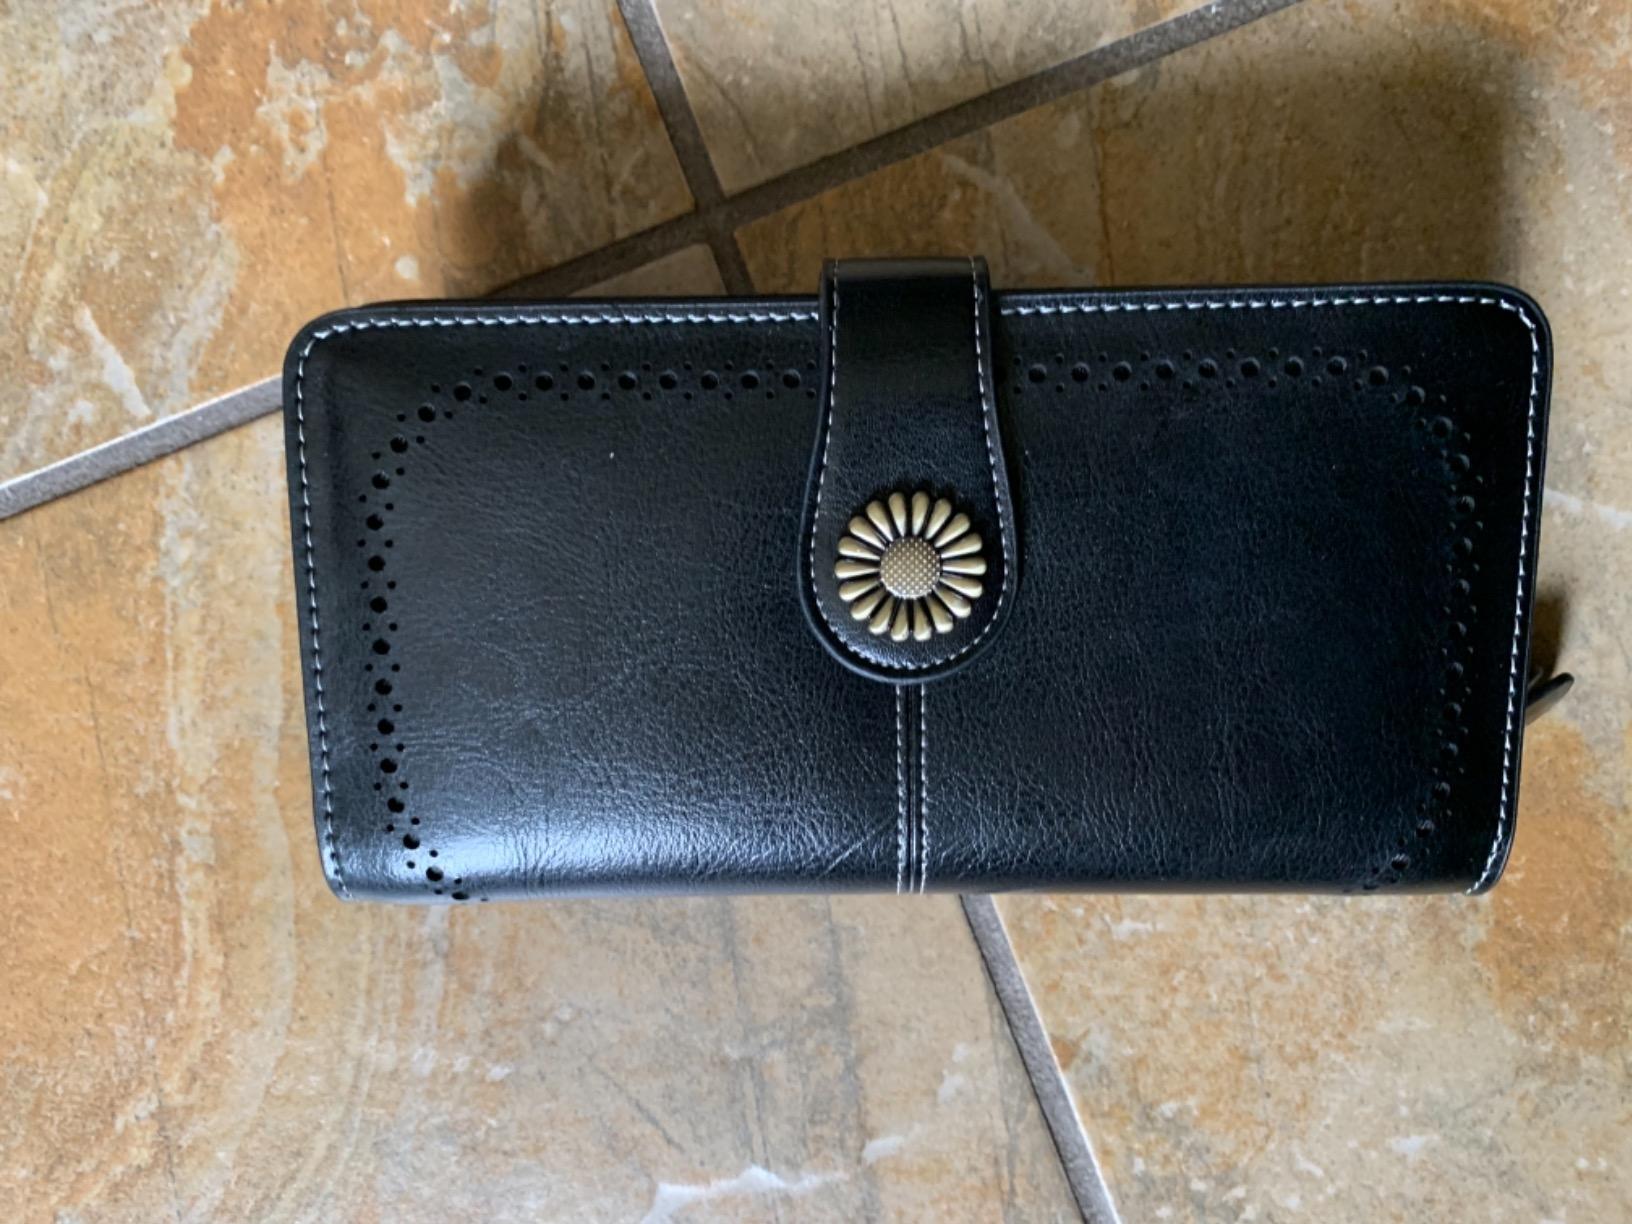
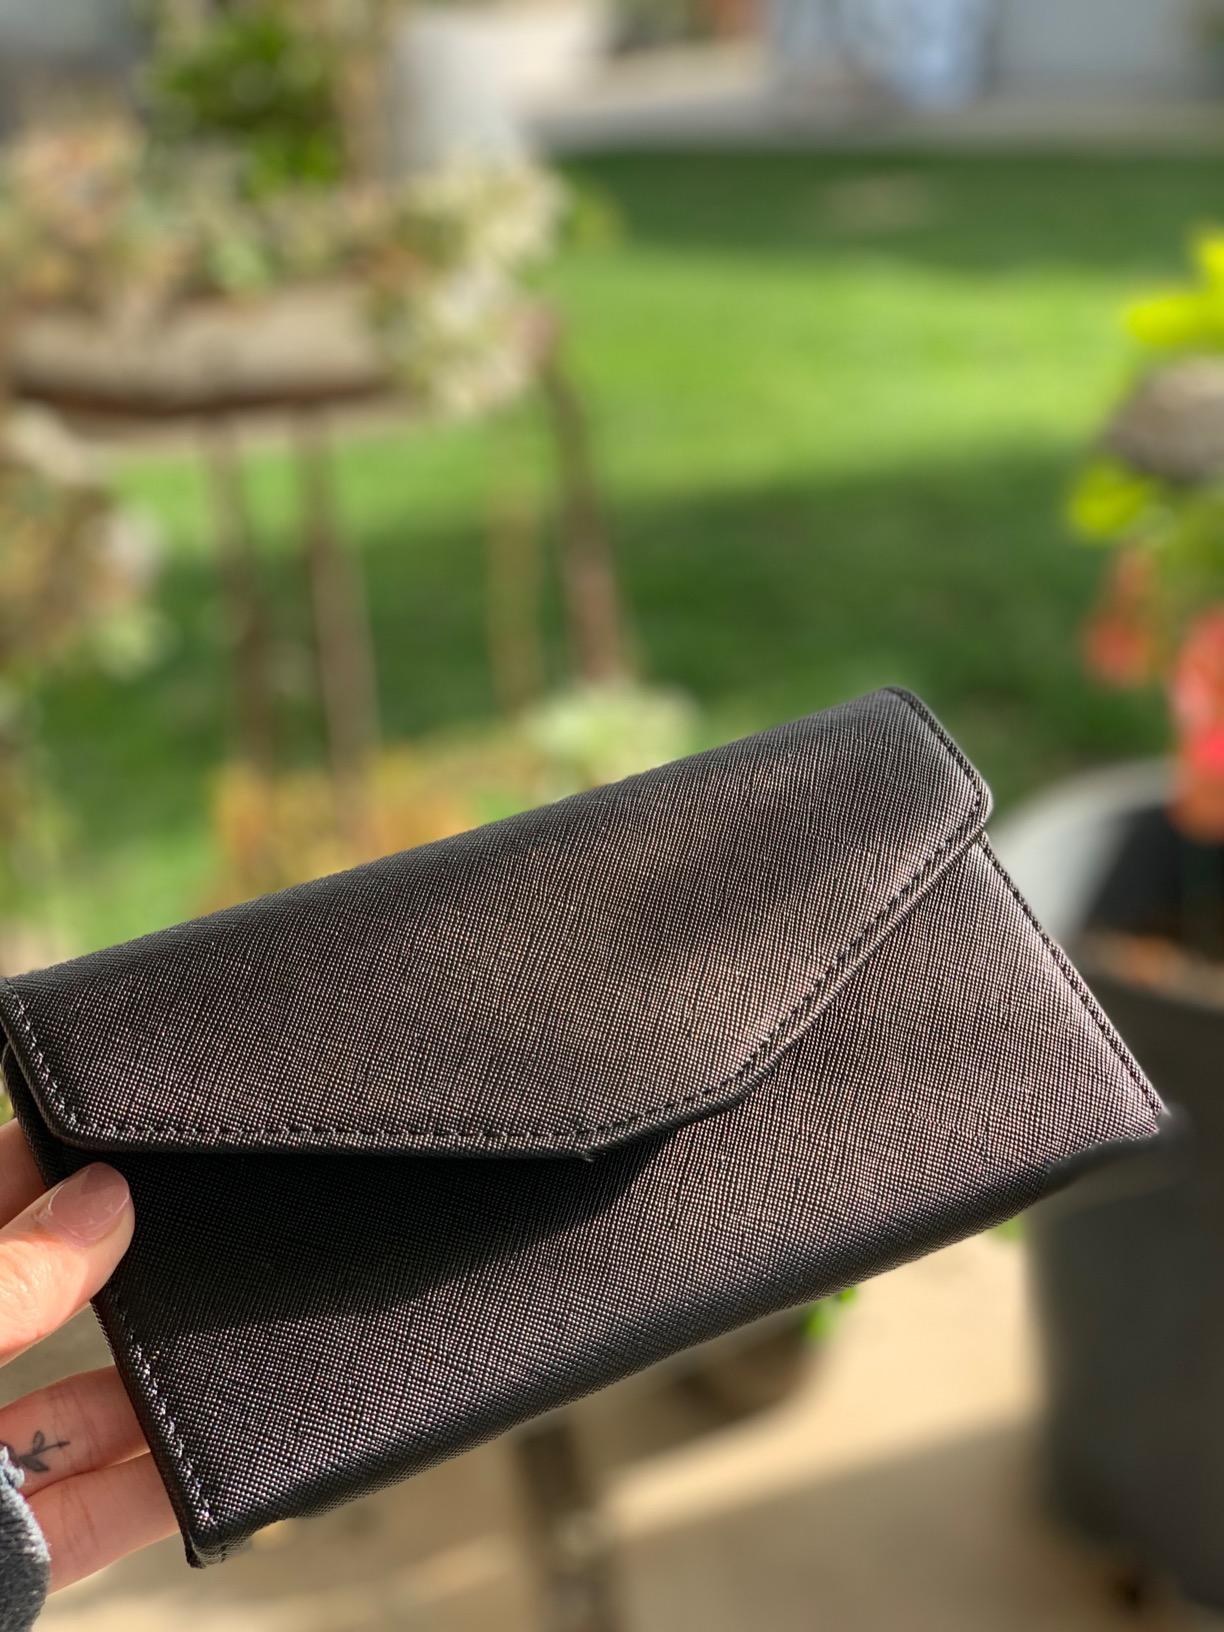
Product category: accessories_wallet
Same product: no